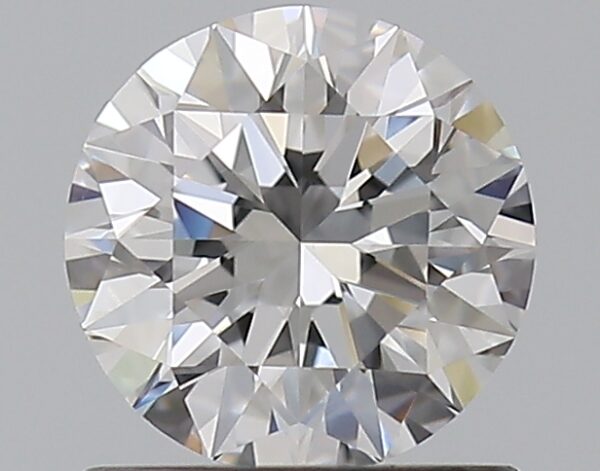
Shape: round
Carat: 0.8
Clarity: VVS2
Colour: D
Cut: EX
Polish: EX
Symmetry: EX
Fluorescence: N
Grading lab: GIA
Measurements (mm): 5.94 x 5.98 x 3.71